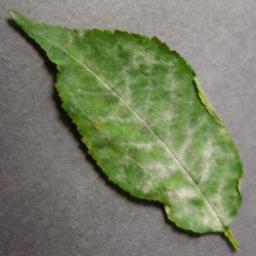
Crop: cherry
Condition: (including_sour)_powdery_mildew